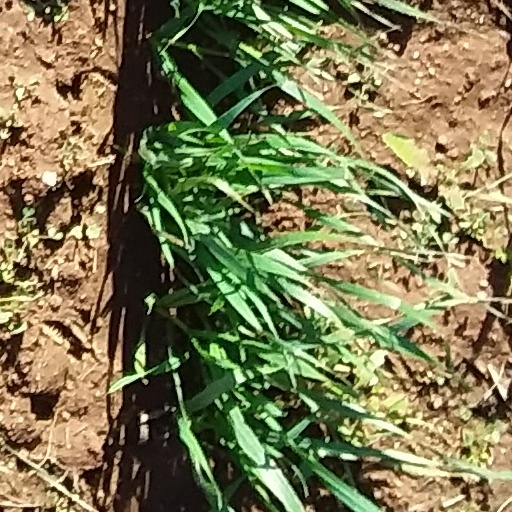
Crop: wheat